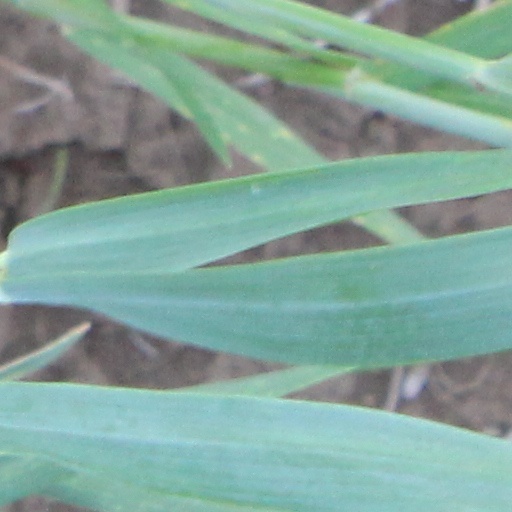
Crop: wheat